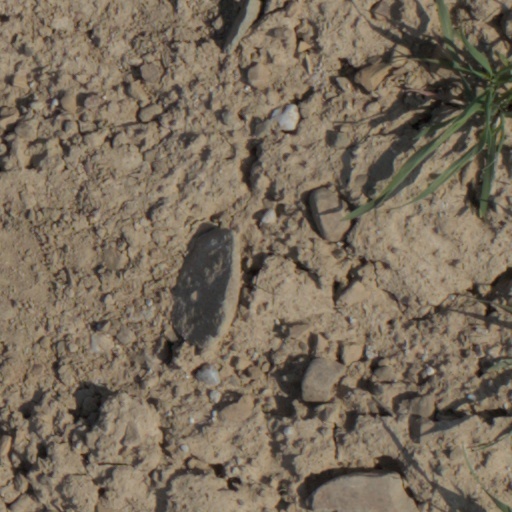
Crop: wheat